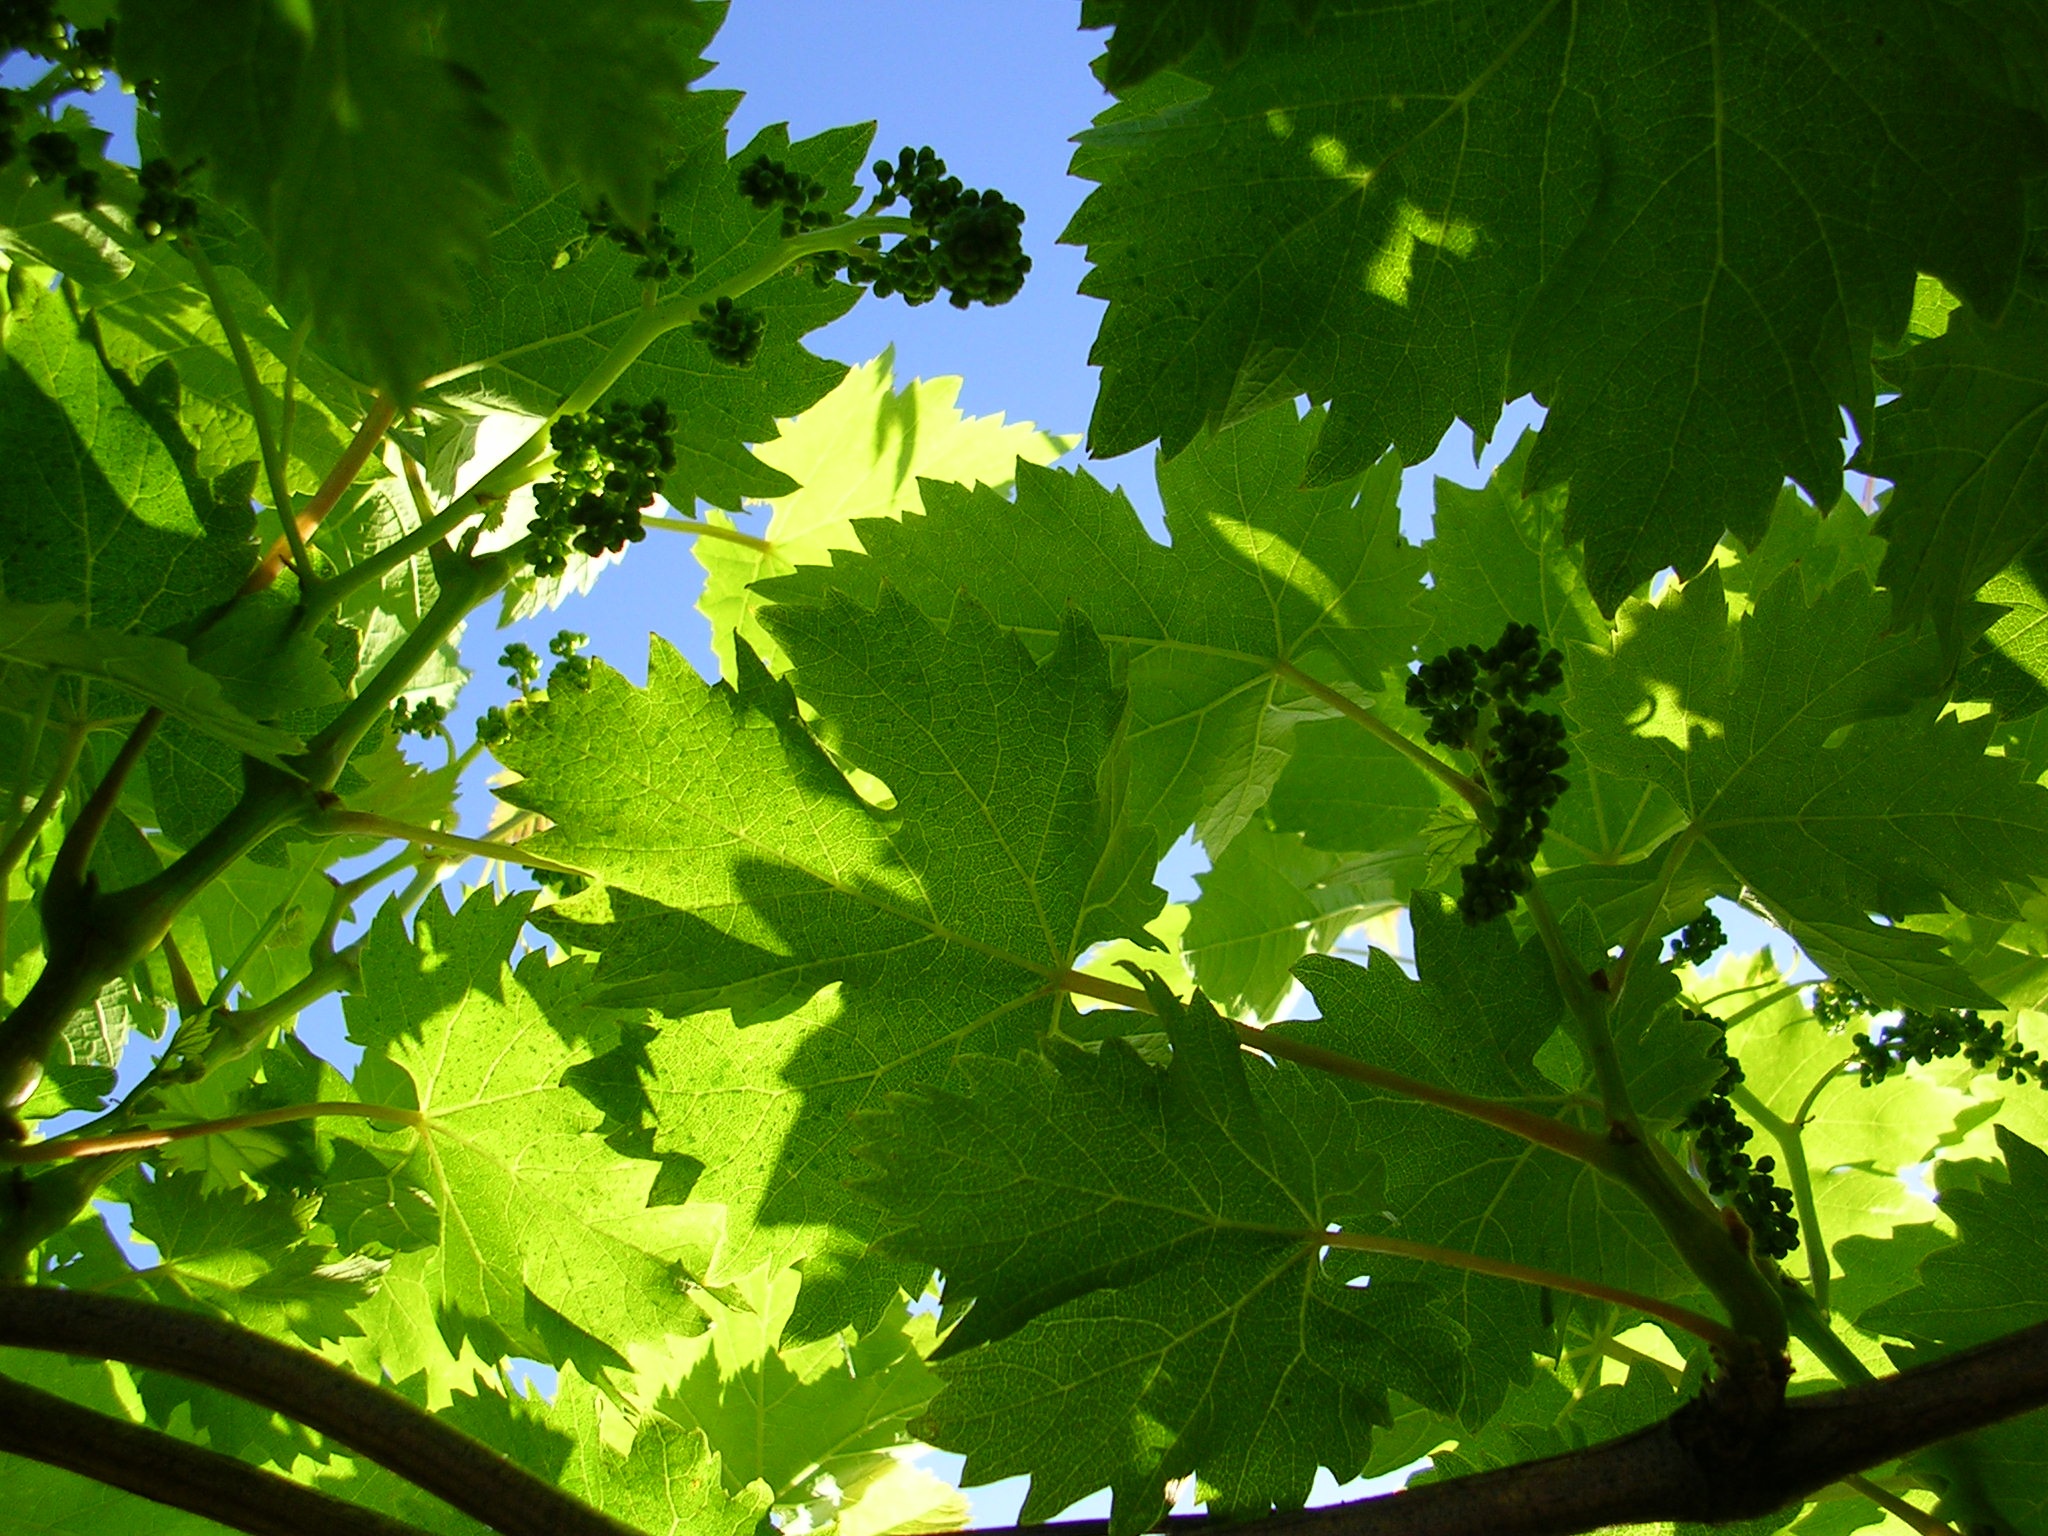
tree, branch, plant, grape, vine, sunlight, leaf, flower, green, produce, botany, maple tree, deciduous, flowering plant, maidenhair tree, grape leaves, woody plant, land plant, plane tree family